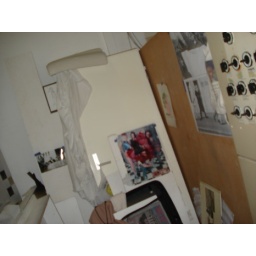
spice girls in the house